Mallory Hagan

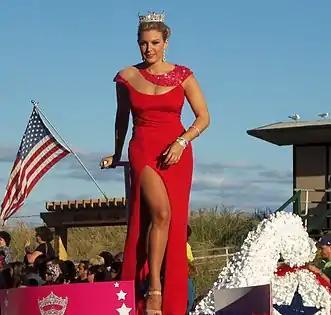
Hagan at the "Show Us Your Shoes Parade", around the Miss America 2014 contest in September 2013

Hagan's introductory quip to the Miss America 2013 audience on January 12, 2013 in Las Vegas, Nevada at the beginning of the on-air broadcast was "Sandy may have swept away our shores but never our spirit." Other elements of her winning wardrobe included a black string bikini and an asymmetric white evening gown by Juan Carloa Pinera. She was crowned Miss America 2013 by outgoing Miss America 2012, Laura Kaeppeler, beating out first runner-up, Miss South Carolina 2012, Ali Rogers. Along with the title of Miss America, Hagan also won a $50,000 scholarship.